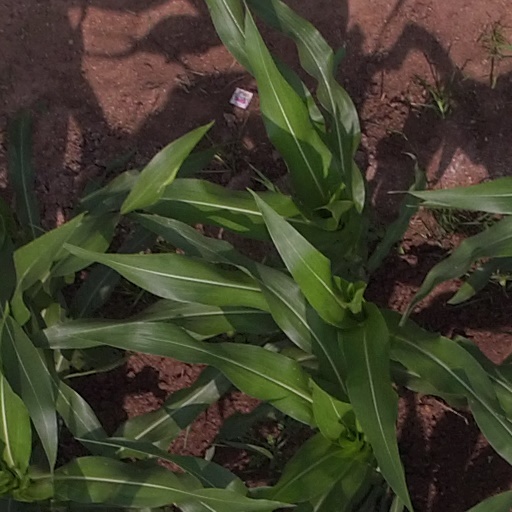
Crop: maize; corn